Puebla

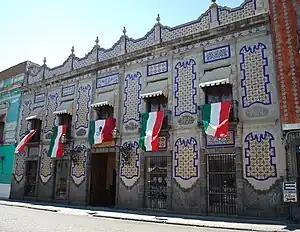
Uriarte Talavera pottery workshop in Puebla, Mexico

Thirty seven percent of the population is employed in agriculture, livestock and fishing. Agricultural units cover 2,233,897 hectares in rural areas of the state. Just over fifty percent is dedicated to the growing of crops, 46.5% to pasture, 2.6% is forest and .8% is wild vegetation. Agriculture is the most important economic activity of the rural areas, but it is mostly limited to the rainy season from June to October, as there are few facilities for irrigation. This limits the sector's growth potential significantly. Due to lack of investment only 11% of the state's arable land is irrigated. Seventy two percent of farmland is privately own with the rest belonging to ejidos or other types of communal ownership. The municipalities with the most cultivated land are Chignahuapan, Chalchicomula de Sesma, Tlachichuca and Zacapoaxtla.